Dominick Fernow

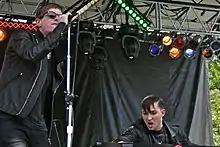
Fernow "(right)" performing with Cold Cave in 2011

In his early work as Prurient, Fernow worked primarily with a microphone and amplifier, and sometimes drums. He eventually began utilizing more electronics, and currently works primarily with laptop and synthesizers. In the past, he collaborated with artists like John Wiese, Jeff Plummer (of Immaculate:Grotesque and Shallow Waters), Kris Lapke (of Alberich and MCMS), Wolf Eyes, Macronympha, and Philip Best (of Whitehouse and Consumer Electronics).